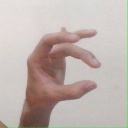
अक्षर: ओ